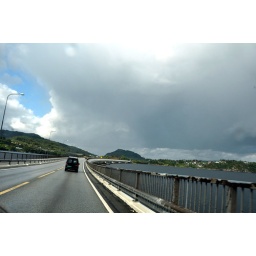
Going over the bridge to the cabin, camera out of window